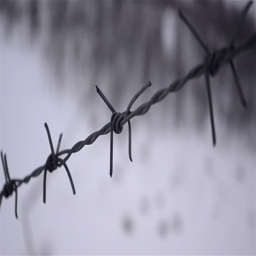
wooden fence and barbed wire that surrounds a property lying on the snow covered forested hills